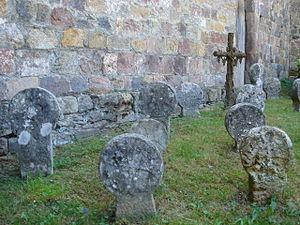
Une stèle discoïdale est un monument funéraire que l'on peut trouver dans le Maghreb, en Syrie, Suède, France, Italie, Espagne, Portugal, Turquie, Russie, Norvège. Elle a existé en France en Occitanie et reste particulièrement abondante dans les cimetières du Pays basque. Cette forme rappelle l'idole-bouteille ou le signe de Tanit que l'on rencontre dans la civilisation phénicienne.
Sainte-Engrâce est une commune française située dans le département des Pyrénées-Atlantiques, en région Nouvelle-Aquitaine.